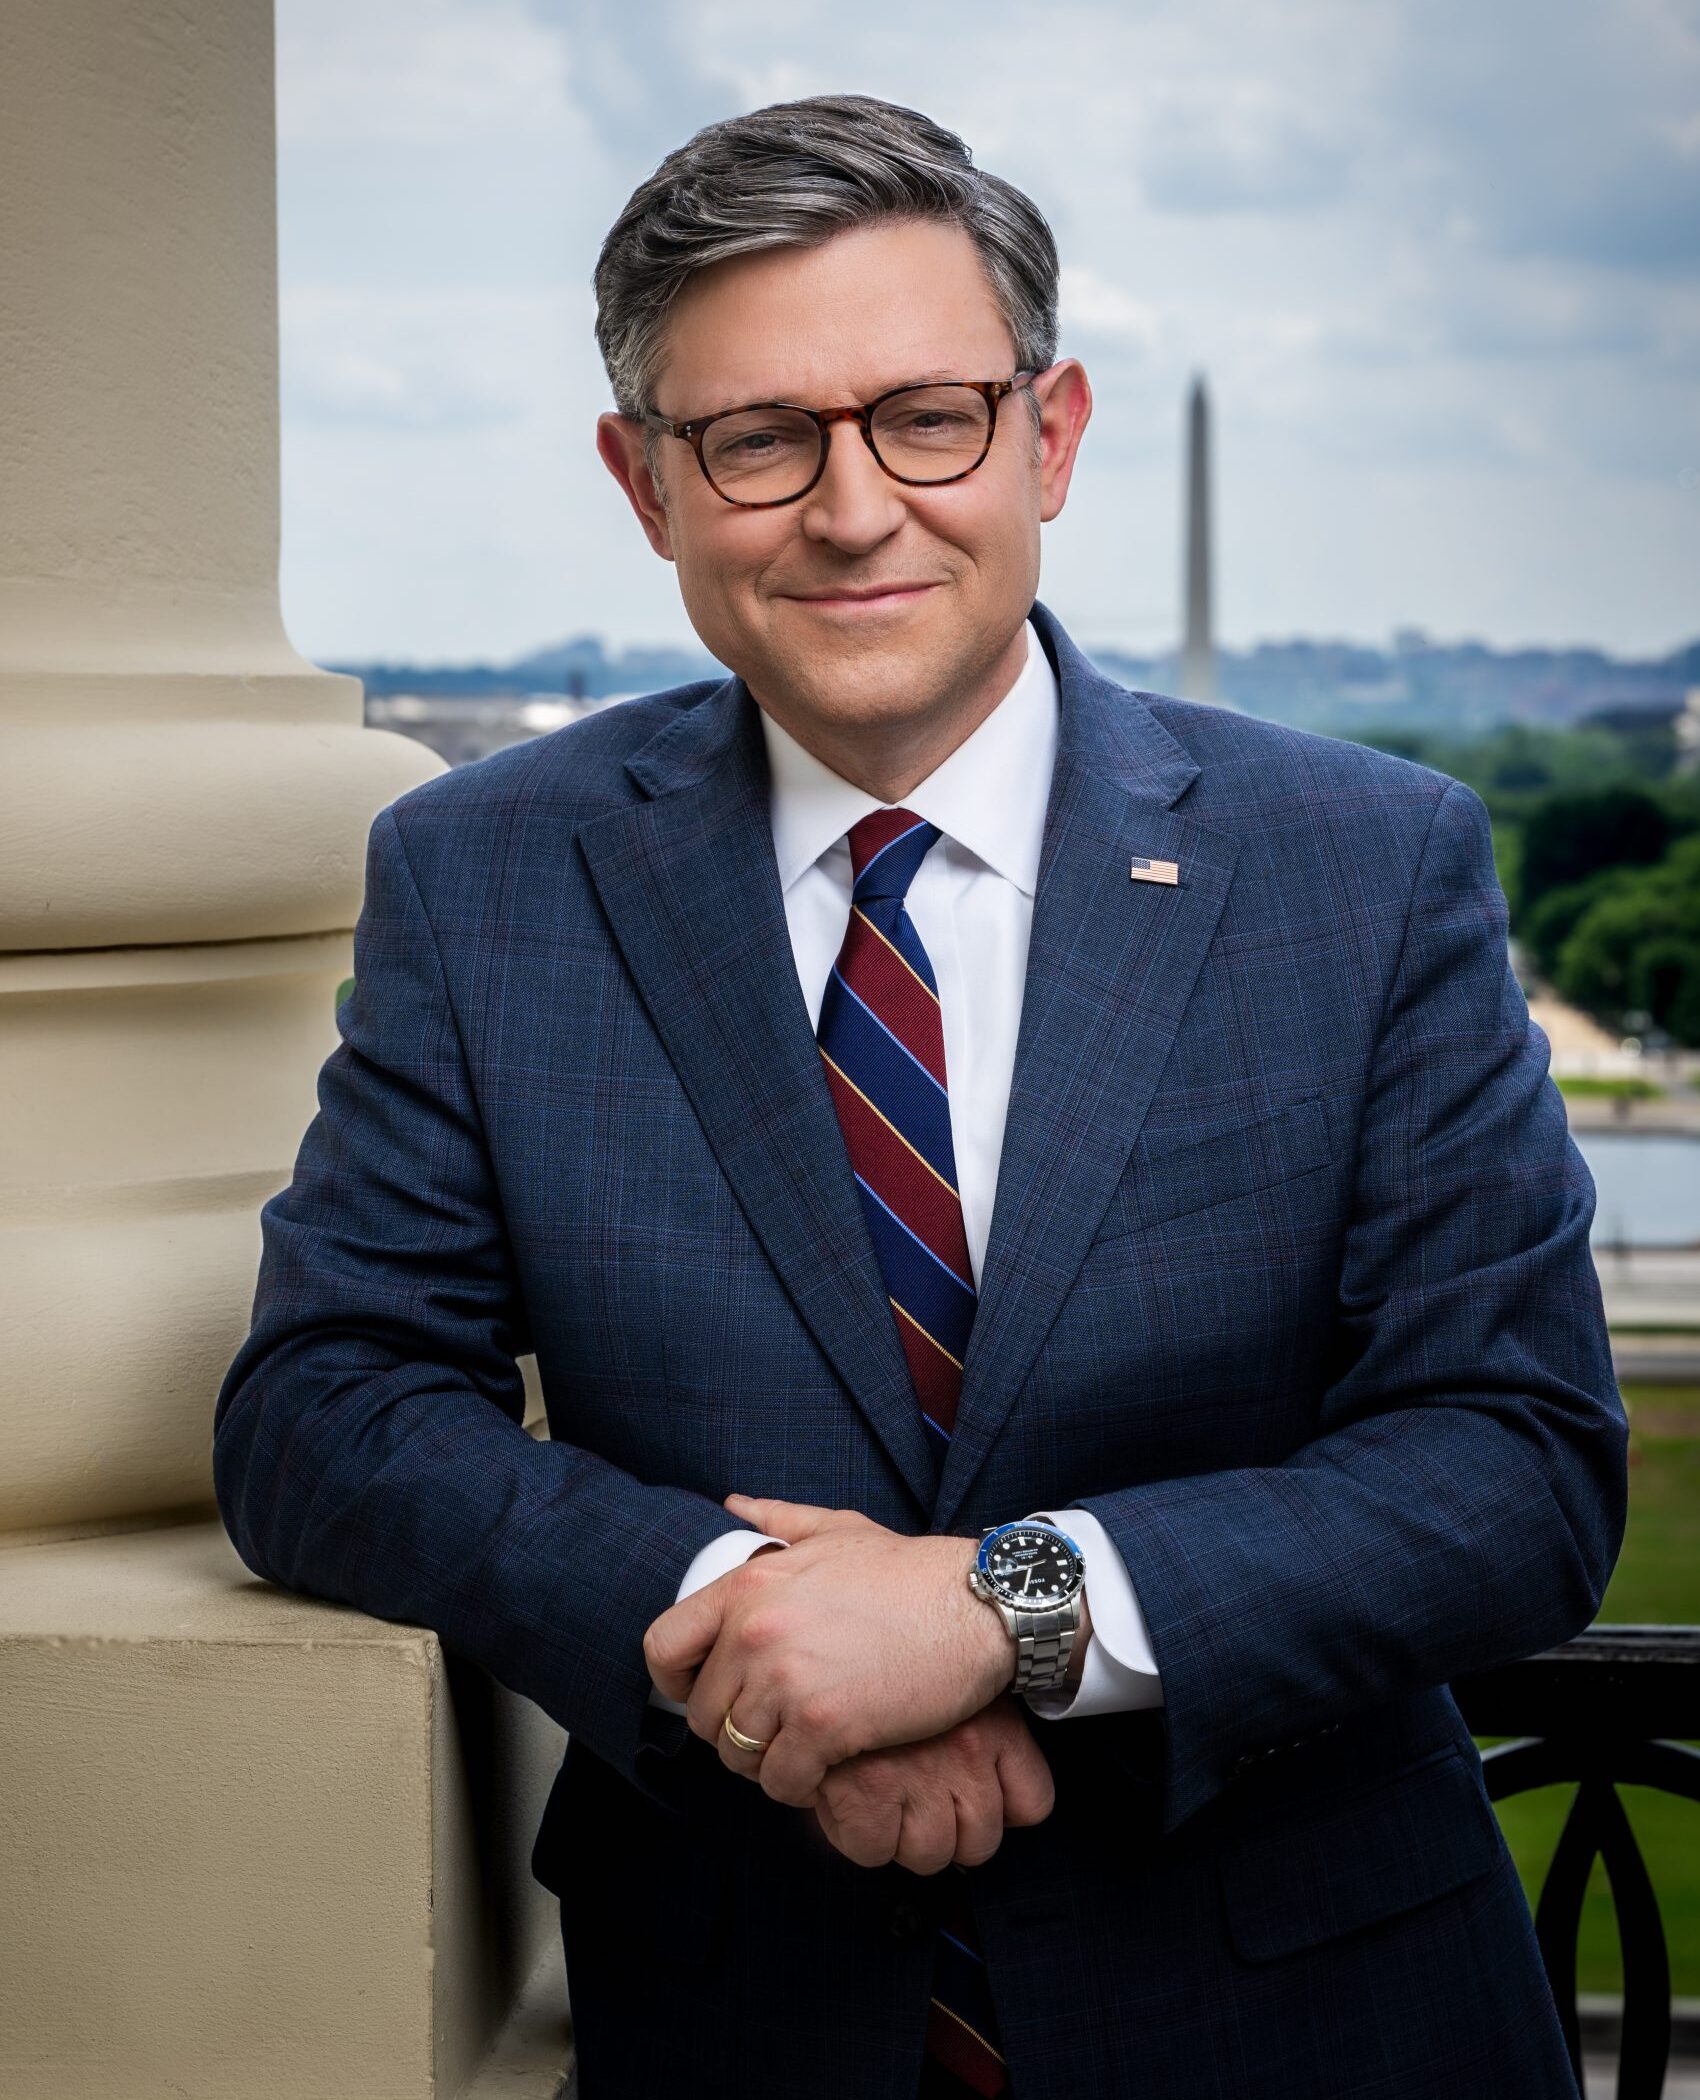
ไมก์ จอห์นสัน

| name = ไมก์ จอห์นสัน
| image = Speaker Mike Johnson Official Portrait.jpg
| caption = จอห์นสัน ใน ค.ศ. 2024
| office = ประธานสภาผู้แทนราษฎรสหรัฐ คนที่ 56
| term_start = 25 ตุลาคม ค.ศ. 2023
| predecessor = เควิน แมกคาร์ที
| office1 = สมาชิกสภาผู้แทนราษฎรสหรัฐจาก รัฐลุยเซียนา เขต 4
| term_start1 = 3 มกราคม ค.ศ. 2017
| predecessor1 = จอห์น เฟลมมิง
| office2 = สมาชิกสภาผู้แทนราษฎรรัฐหลุยเซียนา เขต 8
| term_start2 = 22 กุมภาพันธ์ ค.ศ. 2015
| term_end2 = 3 มกราคม ค.ศ. 2017
| predecessor2 = เจฟฟ์ อาร์. ทอมป์สัน
| successor2 = เรย์มอนด์ ครูส์
| birth_name = เจมส์ ไมเคิล จอห์นสัน
| birth_place = ชรีฟพอร์ต รัฐลุยเซียนา สหรัฐ
| party = พรรคริพับลิกัน (สหรัฐ)|ริพับลิกัน
| children = 4 คน
| education = มหาวิทยาลัยลุยเซียนาสเตต
| signature = Mike Johnson Signature.png
เจมส์ ไมเคิล จอห์นสัน (; เกิด 30 มกราคม ค.ศ. 1972) เป็นนักการเมืองชาวอเมริกัน ดำรงตำแหน่งประธานสภาผู้แทนราษฎรสหรัฐ คนที่ 56 ตั้งแต่ ค.ศ. 2023 สังกัดพรรคริพับลิกัน (สหรัฐ)|พรรคริพับลิกัน
==อ้างอิง==
หมวดหมู่:นักการเมืองอเมริกัน